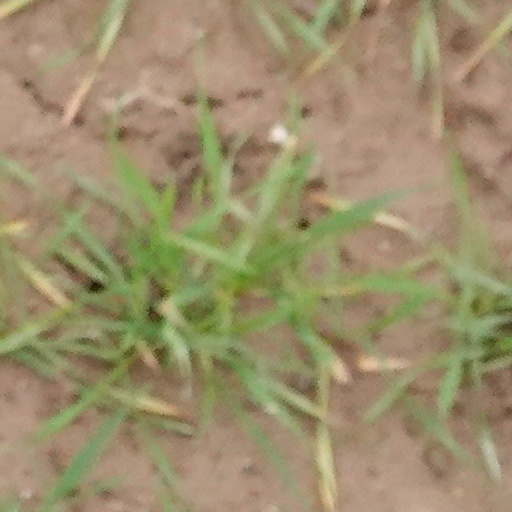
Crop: wheat